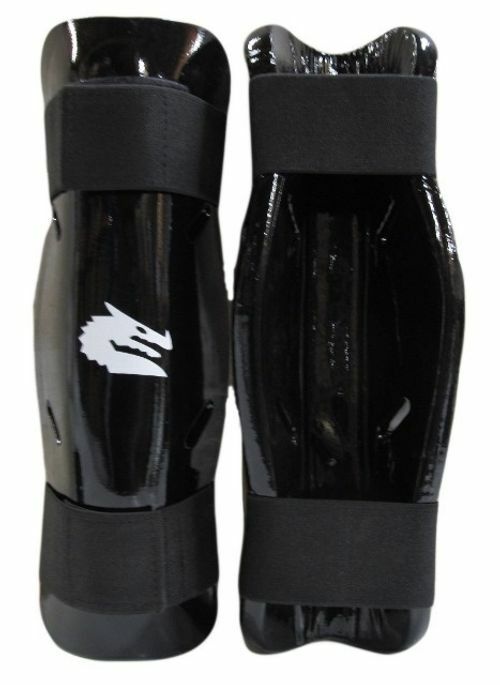
Morgan Dipped Foam Protector - Shin Guards
Features Ideal for all martial arts and also can be incorporated with kickboxing to limit injury Has been made from the thickest dipped foam available in the world Has extra protective padding on the inside of the item and multiple holes for easy breathing and air ventilation of item 2 velcro straps for a tight fit
Brand: musclemania-fitness
Category: Sporting Goods > Athletics > Boxing & Martial Arts > Boxing & Martial Arts Protective Gear > MMA Shin Guards